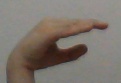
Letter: jeem